Gabriel Fauré

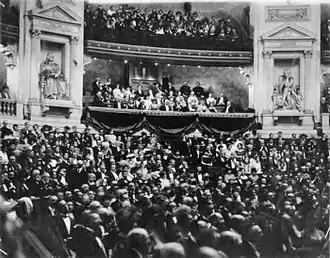
National "hommage" to Fauré, 1922. Fauré and President Millerand are in the box between the statues

Fauré was elected to the Institut de France in 1909, after his father-in-law and Saint-Saëns, both long-established members, had canvassed strongly on his behalf. He won the ballot by a narrow margin, with 18 votes against 16 for the other candidate, Widor. In the same year a group of young composers led by Ravel and Koechlin broke with the Société Nationale de Musique, which under the presidency of Vincent d'Indy had become a reactionary organisation, and formed a new group, the Société musicale indépendante. While Fauré accepted the presidency of this society, he also remained a member of the older one and continued on the best of terms with d'Indy; his sole concern was the fostering of new music. In 1911 he oversaw the Conservatoire's move to new premises in the rue de Madrid.